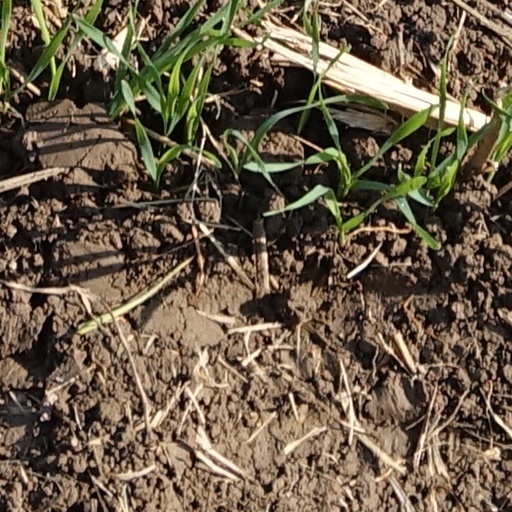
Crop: wheat